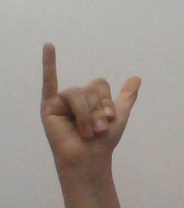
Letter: ya